SS Nieuw Amsterdam (1905)

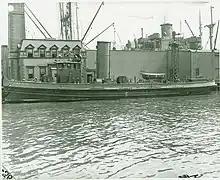
Fireboat

On 12 October 1920 "Nieuw Amsterdam" arrived in New York Bay carrying 2,294 passengers, including 1,673 in steerage. One child in steerage was found to have smallpox, so the ship was quarantined. Passengers in first and second class were vaccinated, and then brought to Hoboken by steam barges. They included the violinist Fritz Kreisler and his wife, who had come to make a concert tour. Both Hoffman Island and Swinburne Island were crowded with passengers from "Noordam" and "Roma", so "Nieuw Amsterdam" was detained in quarantine indefinitely, at NASM's expense.